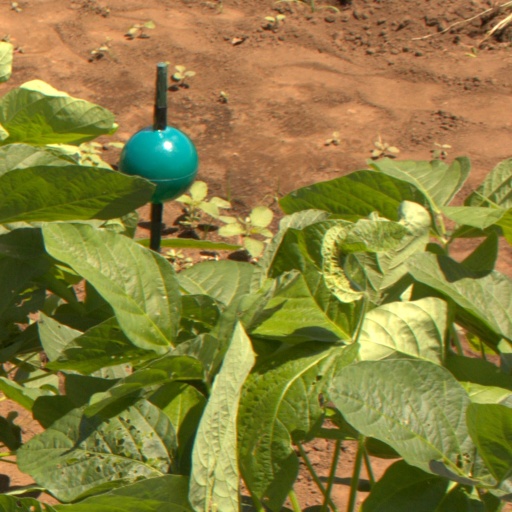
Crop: soybean